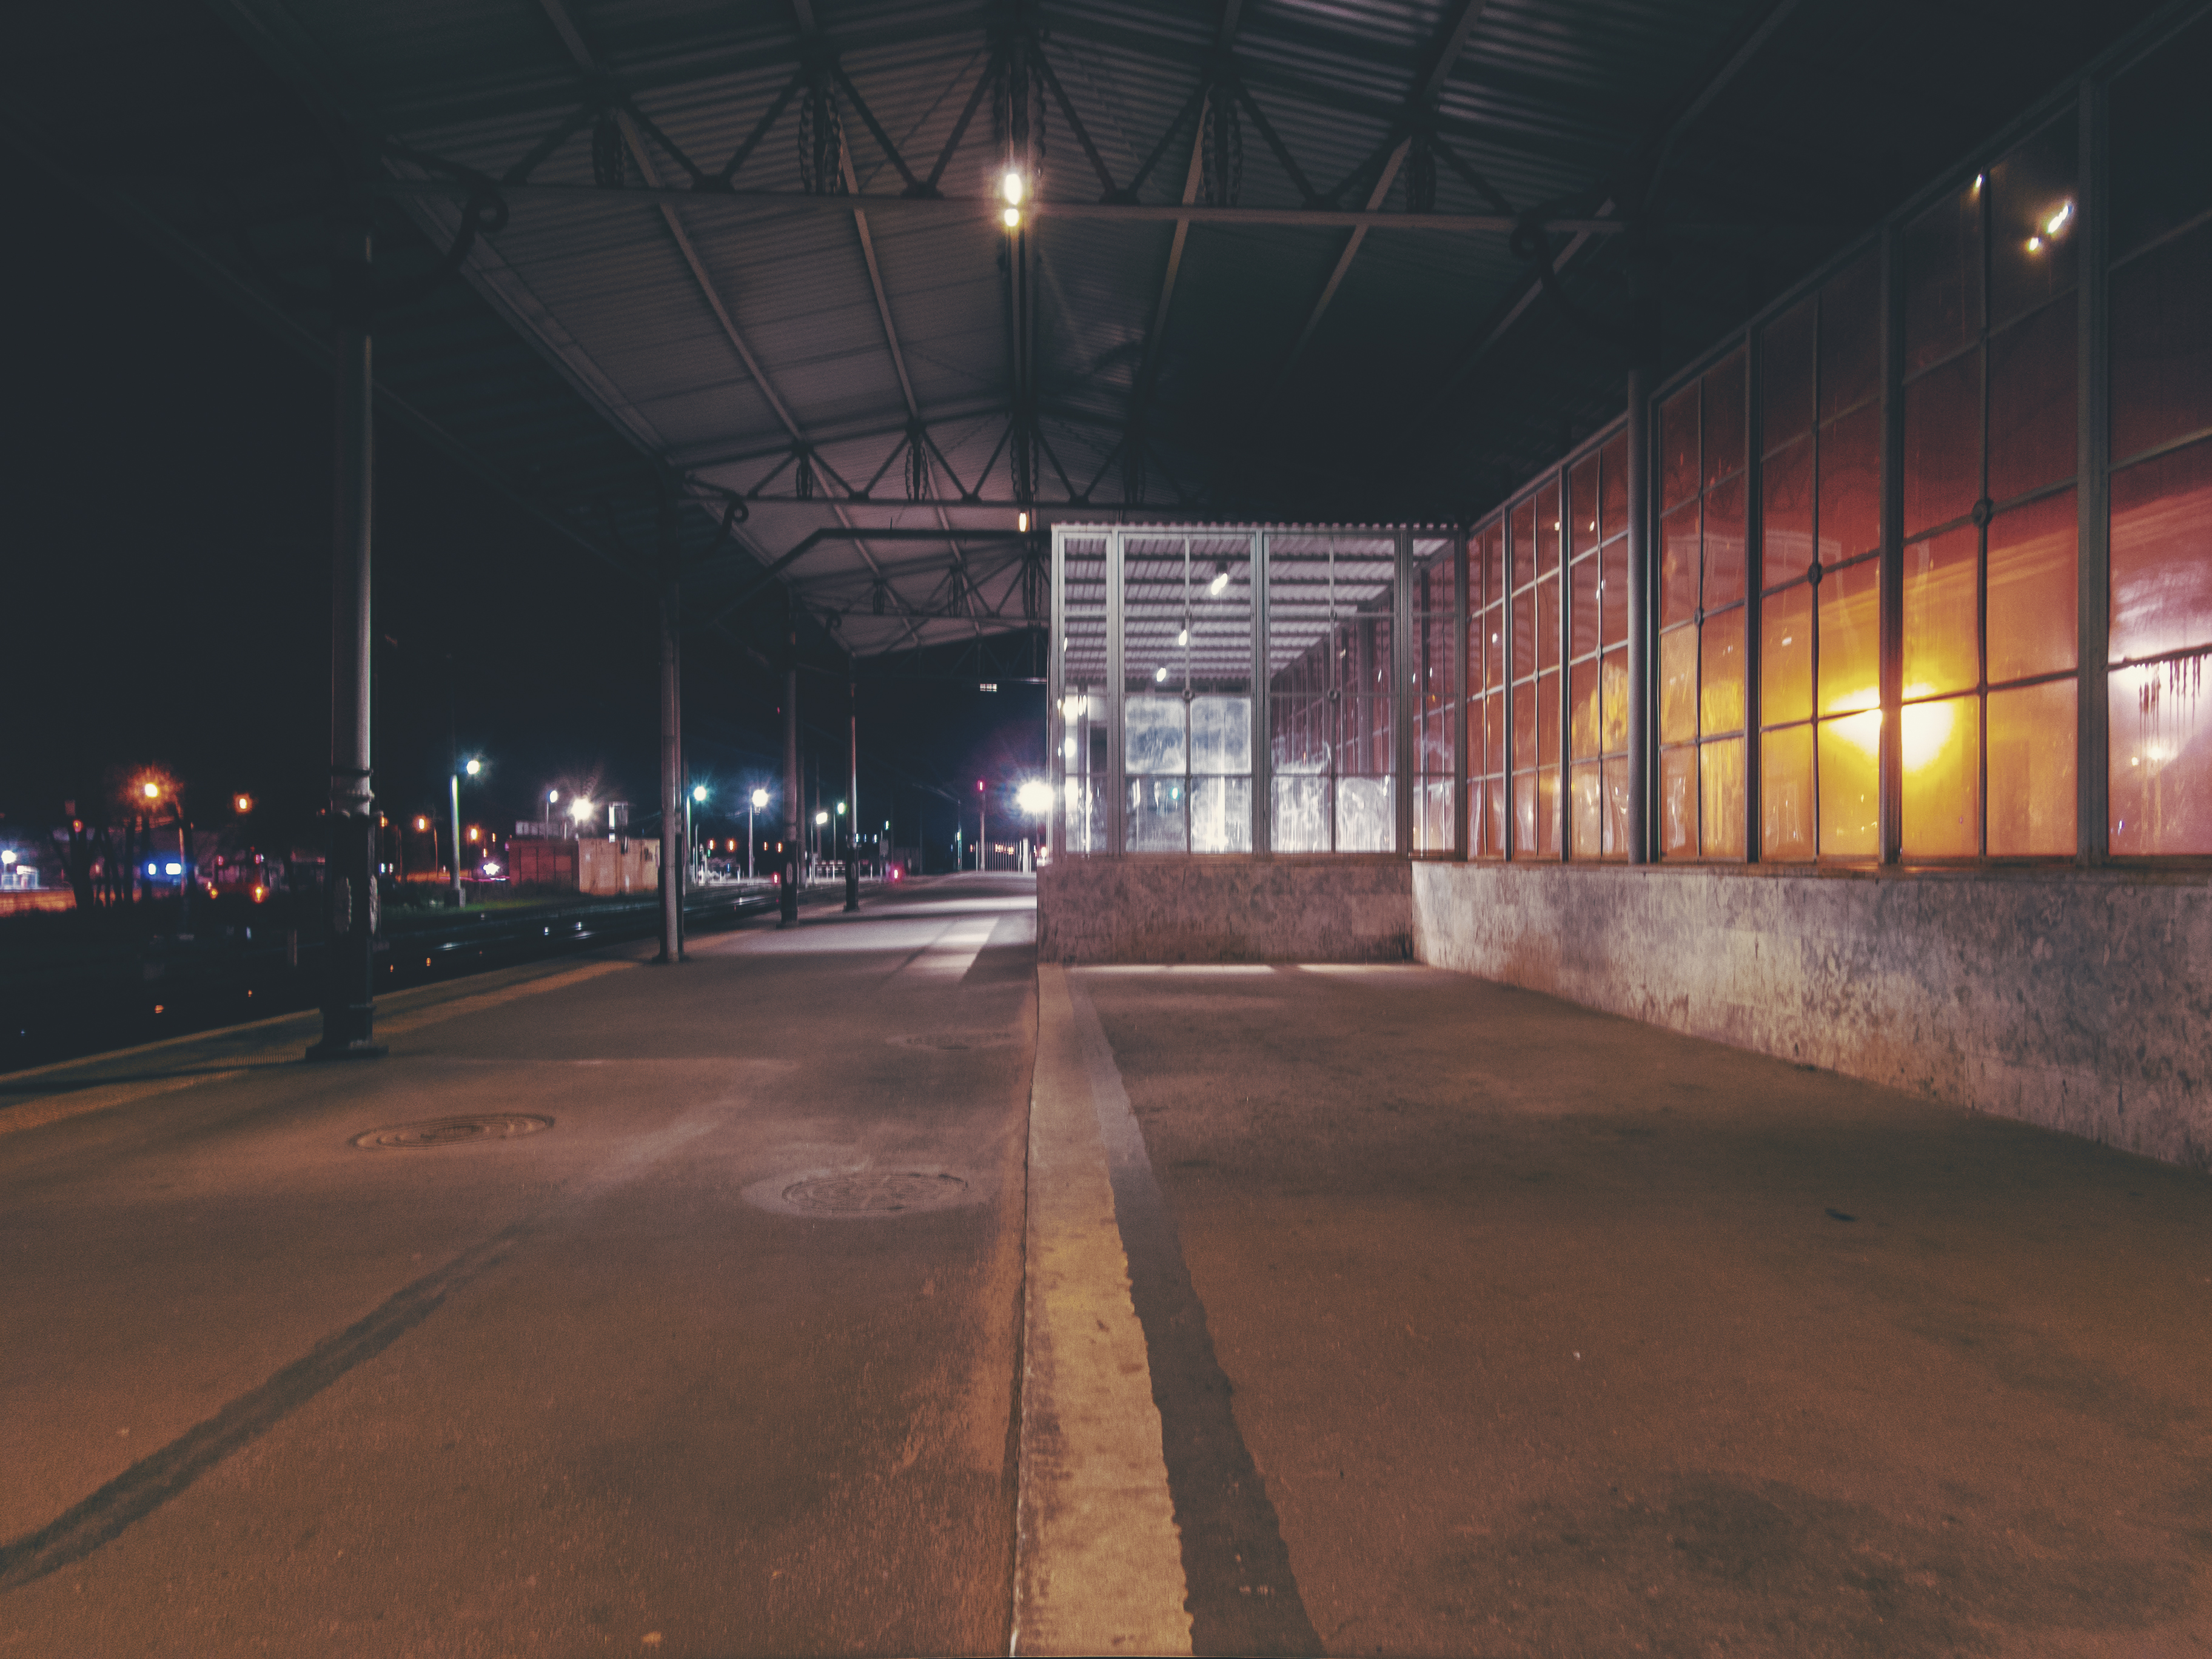
image, lighting, infrastructure, night, road surface, electricity, street light, asphalt, darkness, light fixture, midnight, thoroughfare, concrete, electrical supply, Security lighting, public utility, lane, beam